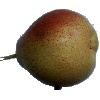
Label: Pear Forelle 1